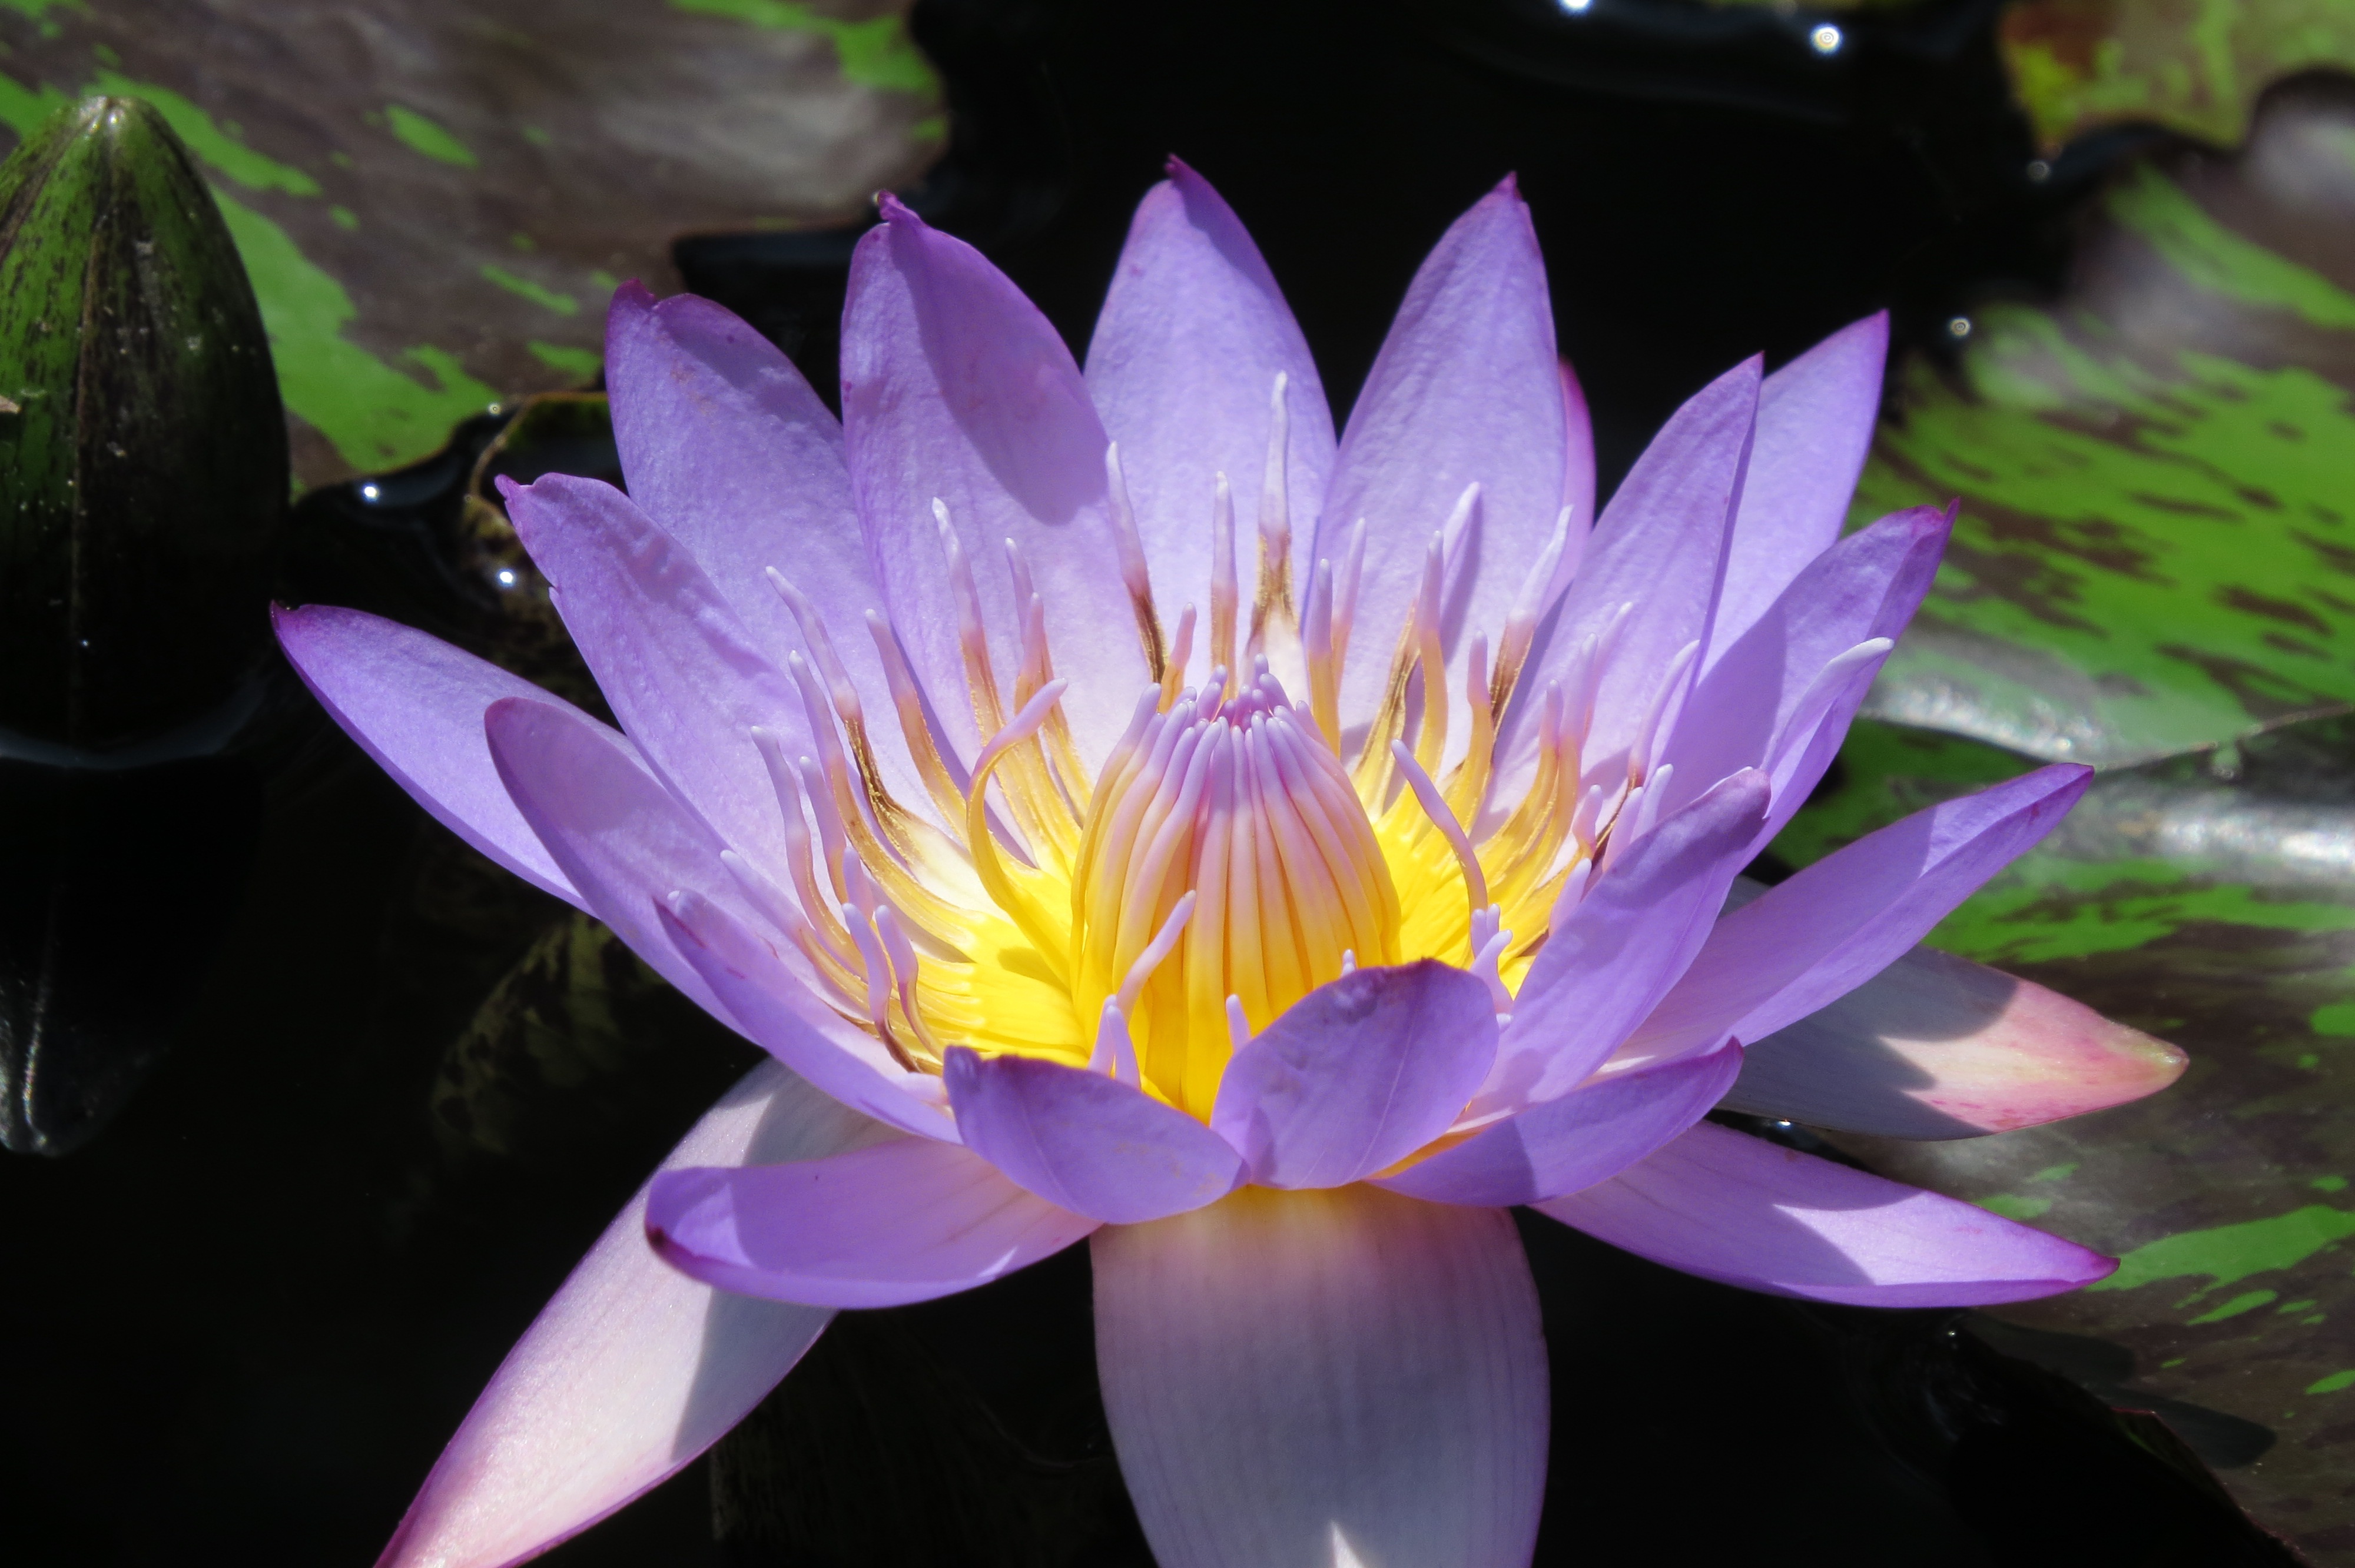
nature, plant, flower, purple, petal, bloom, floral, pond, green, botany, blooming, sacred lotus, aquatic plant, flora, lotus, lily, crocus, waterlily, macro photography, flowering plant, land plant, lotus family, proteales